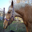
Label: horse